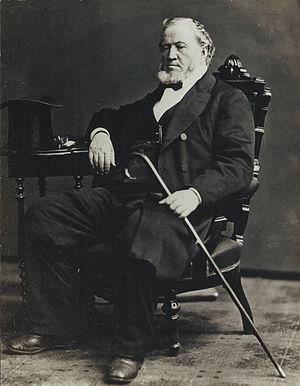
Brigham Young, né le 1ᵉʳ juin 1801 à Whitingham, dans le Vermont, et mort le 27 décembre 1877 à Salt Lake City, fut le successeur de Joseph Smith comme président de l'Église de Jésus-Christ des saints des derniers jours de 1847 à sa mort survenue en 1877. Il fut également le premier gouverneur de l'État du Deseret, non reconnu par le gouvernement des États-Unis, puis du Territoire de l'Utah, et participa ainsi à la guerre de l'Utah.